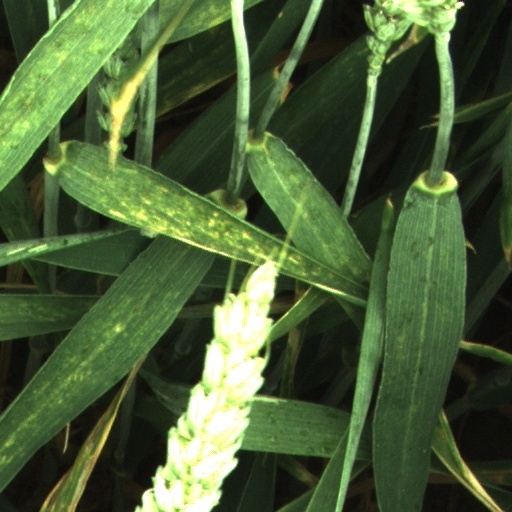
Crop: wheat